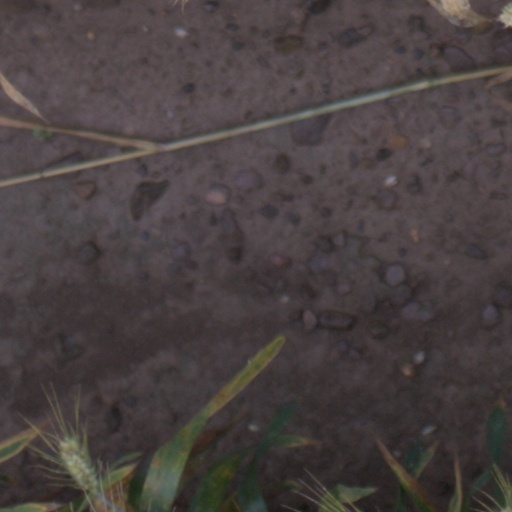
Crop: wheat